Aquaculture of salmonids

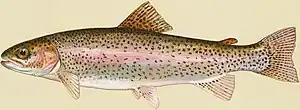
Rainbow trout

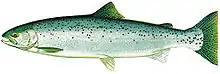
Male ocean phase steelhead salmon

In 1989, steelhead were reclassified into the Pacific trout as "Oncorhynchus mykiss" from the former binominals of "Salmo gairdneri" (Columbia River redband trout) and "S. irideus" (coastal rainbow trout). Steelhead are an anadromous form of rainbow trout that migrate between lakes and rivers and the ocean, and are also known as steelhead salmon or ocean trout.